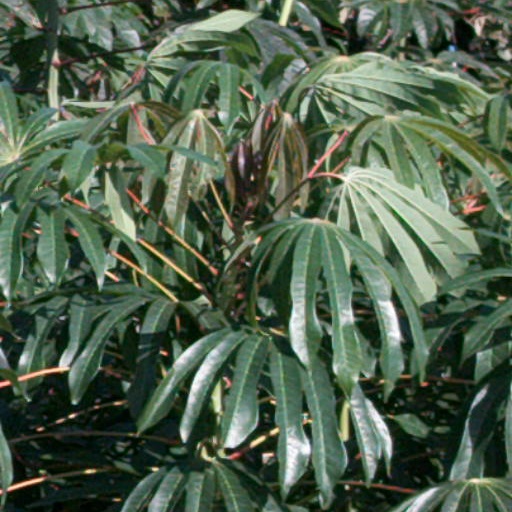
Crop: cassava